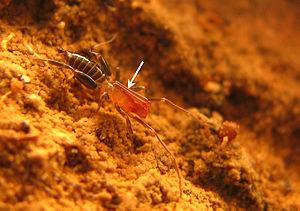
Rowlandius potiguar est une espèce de schizomides de la famille des Hubbardiidae.